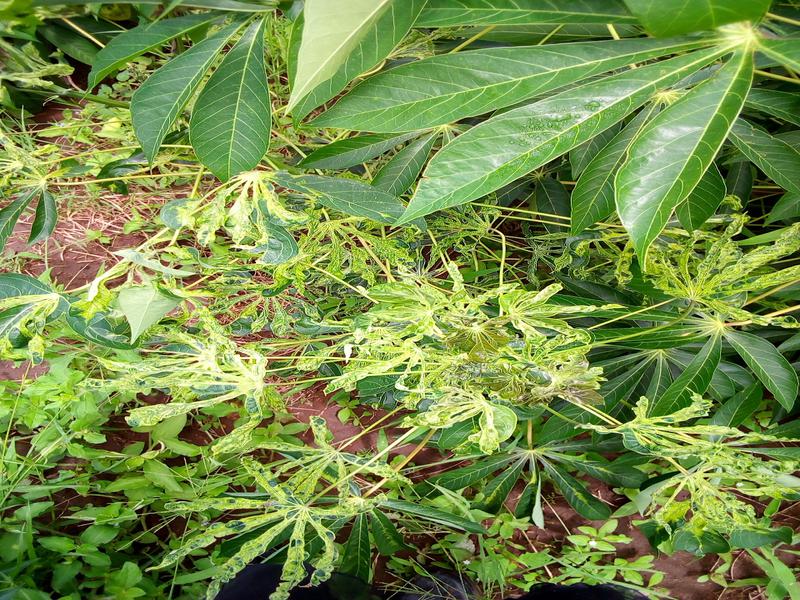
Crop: cassava
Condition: mosaic_disease